List of birds of Honduras

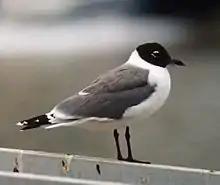
Franklin's gull

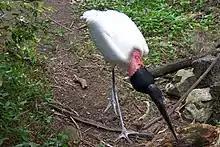
Jabiru

Scolopacidae is a large diverse family of small to medium-sized shorebirds including the sandpipers, curlews, godwits, shanks, tattlers, woodcocks, snipes, dowitchers, and phalaropes. The majority of these species eat small invertebrates picked out of the mud or soil. Variation in length of legs and bills enables multiple species to feed in the same habitat, particularly on the coast, without direct competition for food.